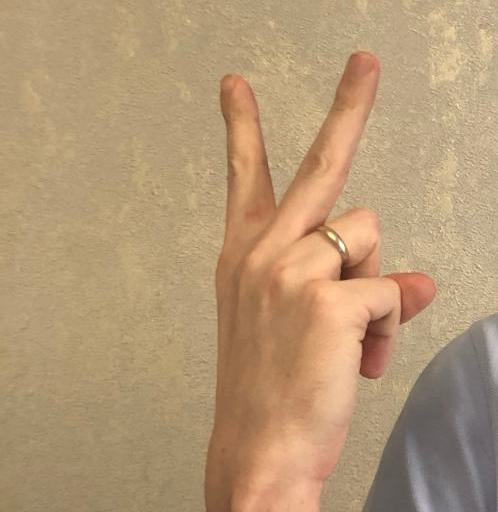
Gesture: peace_inverted